A Night Out (1915 film)

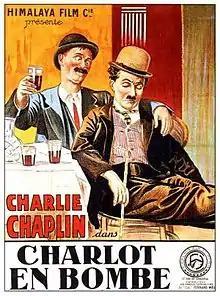
French theatrical poster to "A Night Out"

A Night Out is a 1915 Charlie Chaplin comedy short. It was Chaplin's first film with Edna Purviance, who would continue as his leading lady for the following eight years. It was also Chaplin's first film with Essanay Film Company in Niles, California. Chaplin's first Essanay film, "His New Job", was made in the Chicago studio, after which he moved to Niles Studios. He found Purviance in San Francisco when he was searching for a leading lady for his films. "A Night Out" also stars Ben Turpin, Leo White and Bud Jamison.